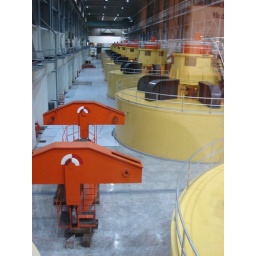
Glen Canyon Dam (sadly, many houses near Lake Powell and Glen Canyon Dam are without running water and electricity)